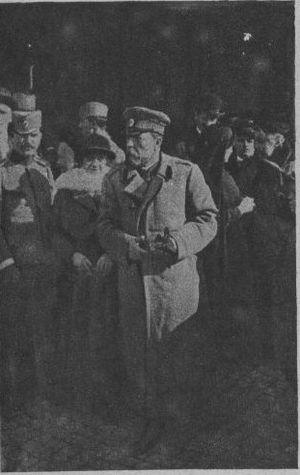
Général Palitzine (attaché militaire en France) de la délégation russe se rendant à la Consulta, réunion inter-Alliés de Rome commençant le 6 janvier 1917.